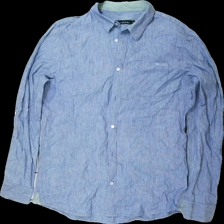
View: front
Type: Shirt
Category: Men
Brand: Bondelid
Colors: Blue, White
Material: 100% cotton
Pattern: Striped
Cut: Regular
Size: L
Season: All
Damage location: middle left
Damage 2 location: top left
Damage 3 location: top center
Price range: 50-100
Recommended usage: Reuse
Description: randig skjorta